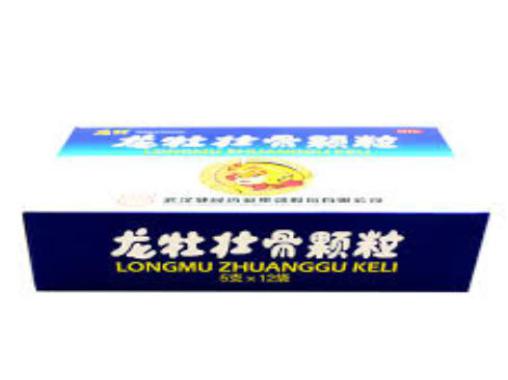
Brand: longmu-2
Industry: Medical